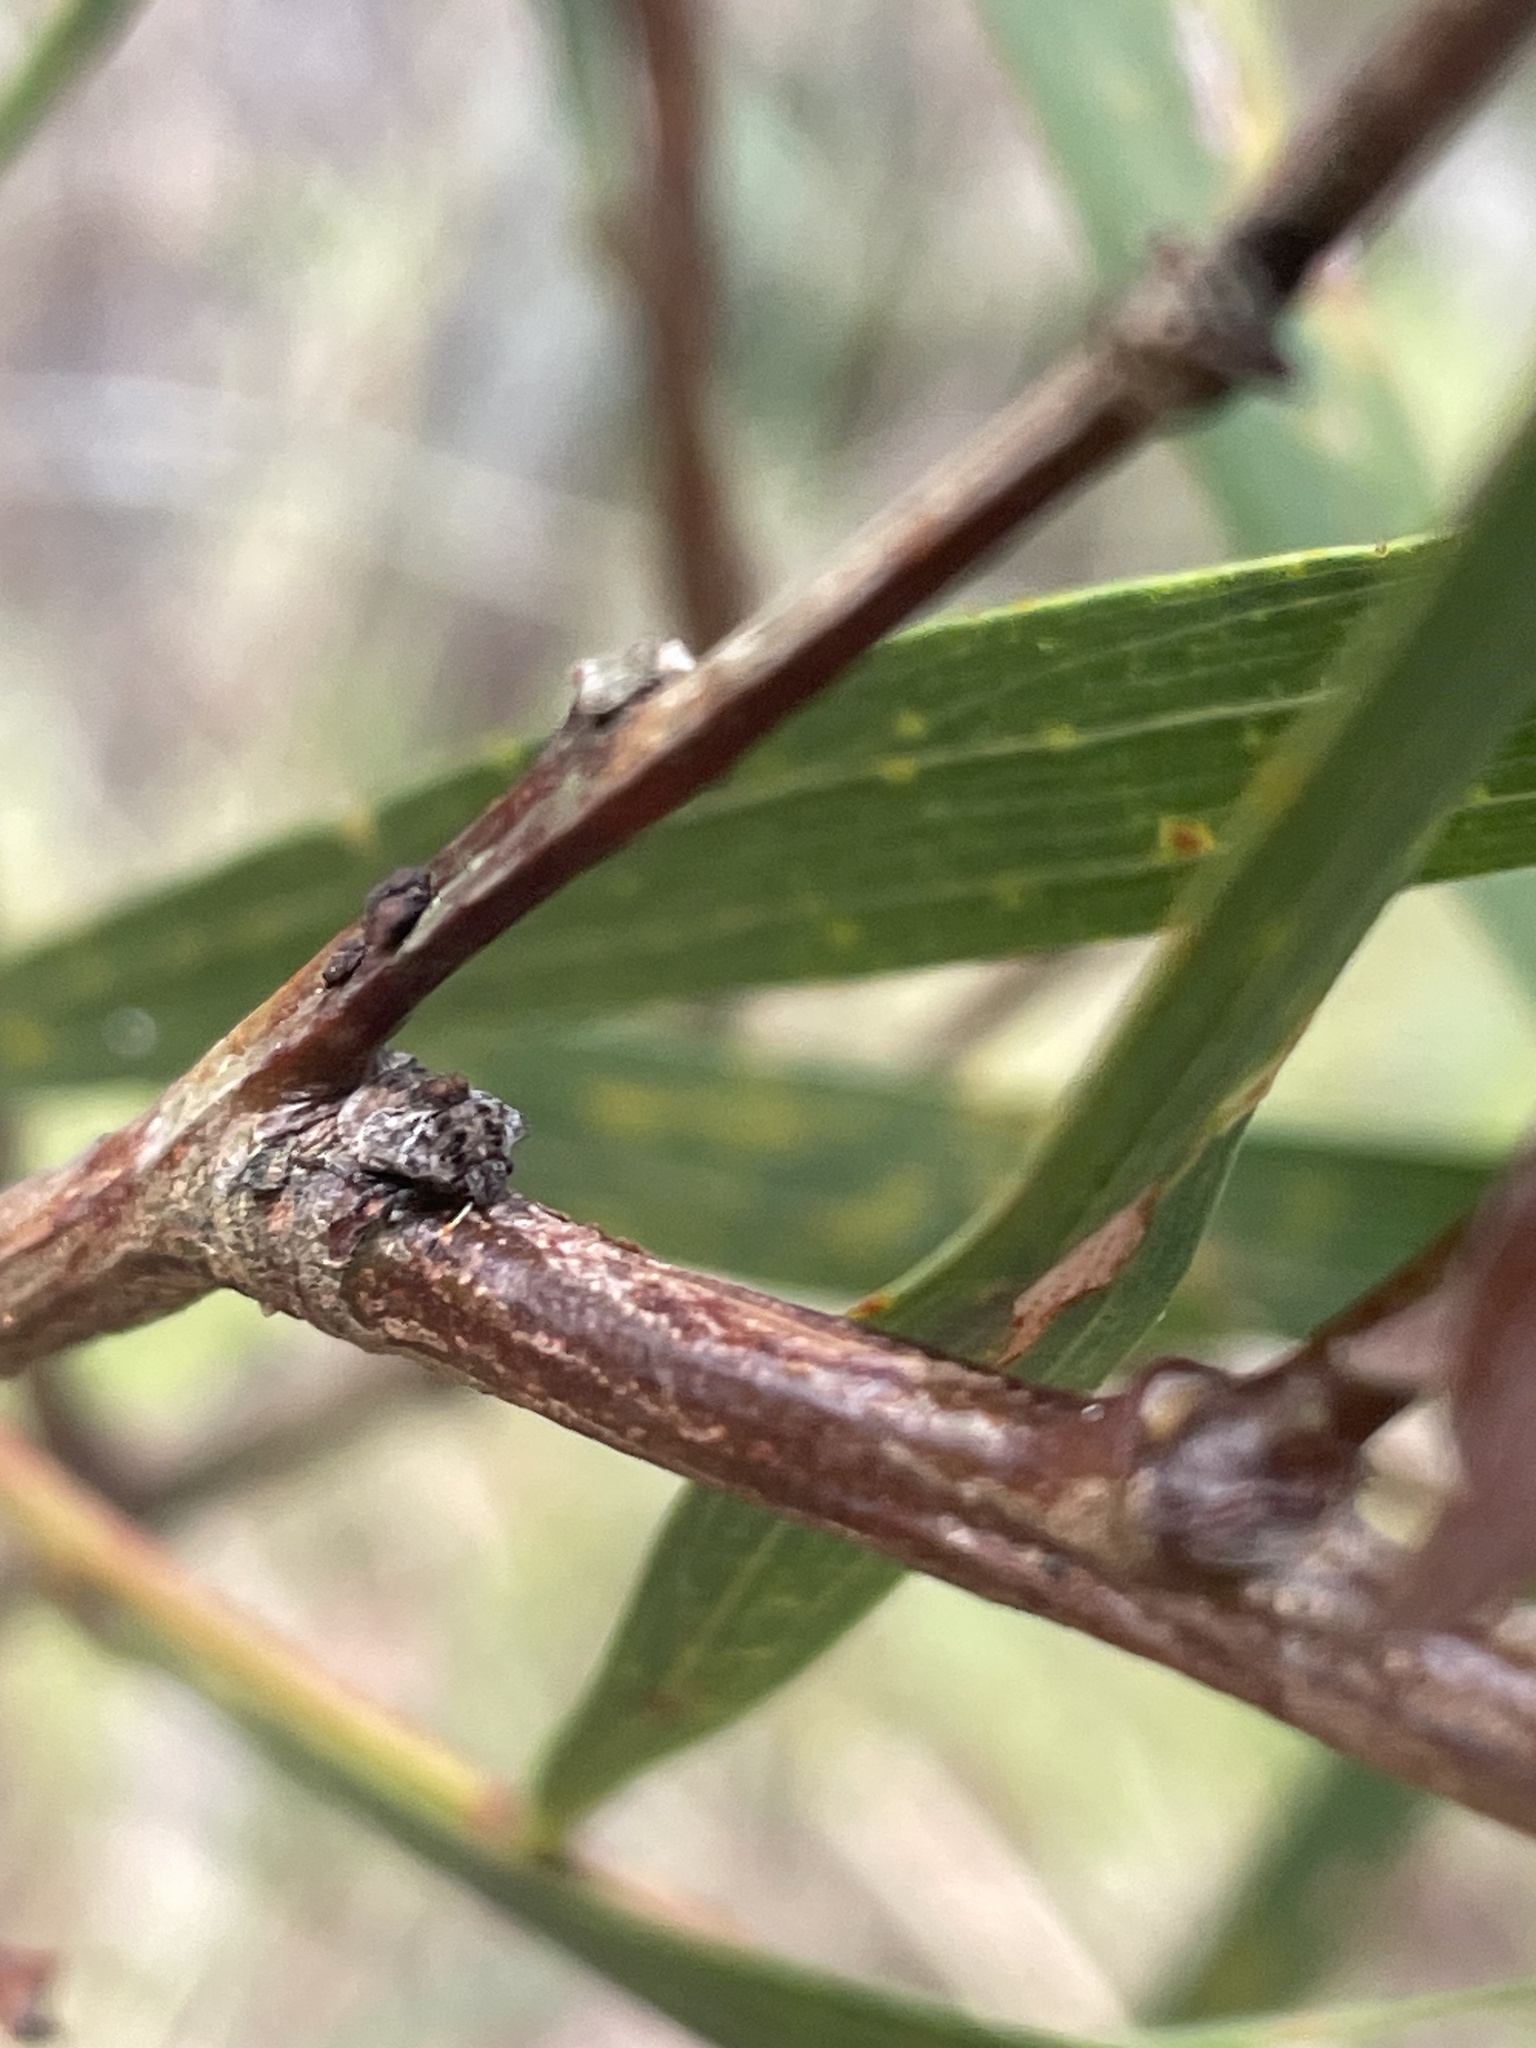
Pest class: stink_bug